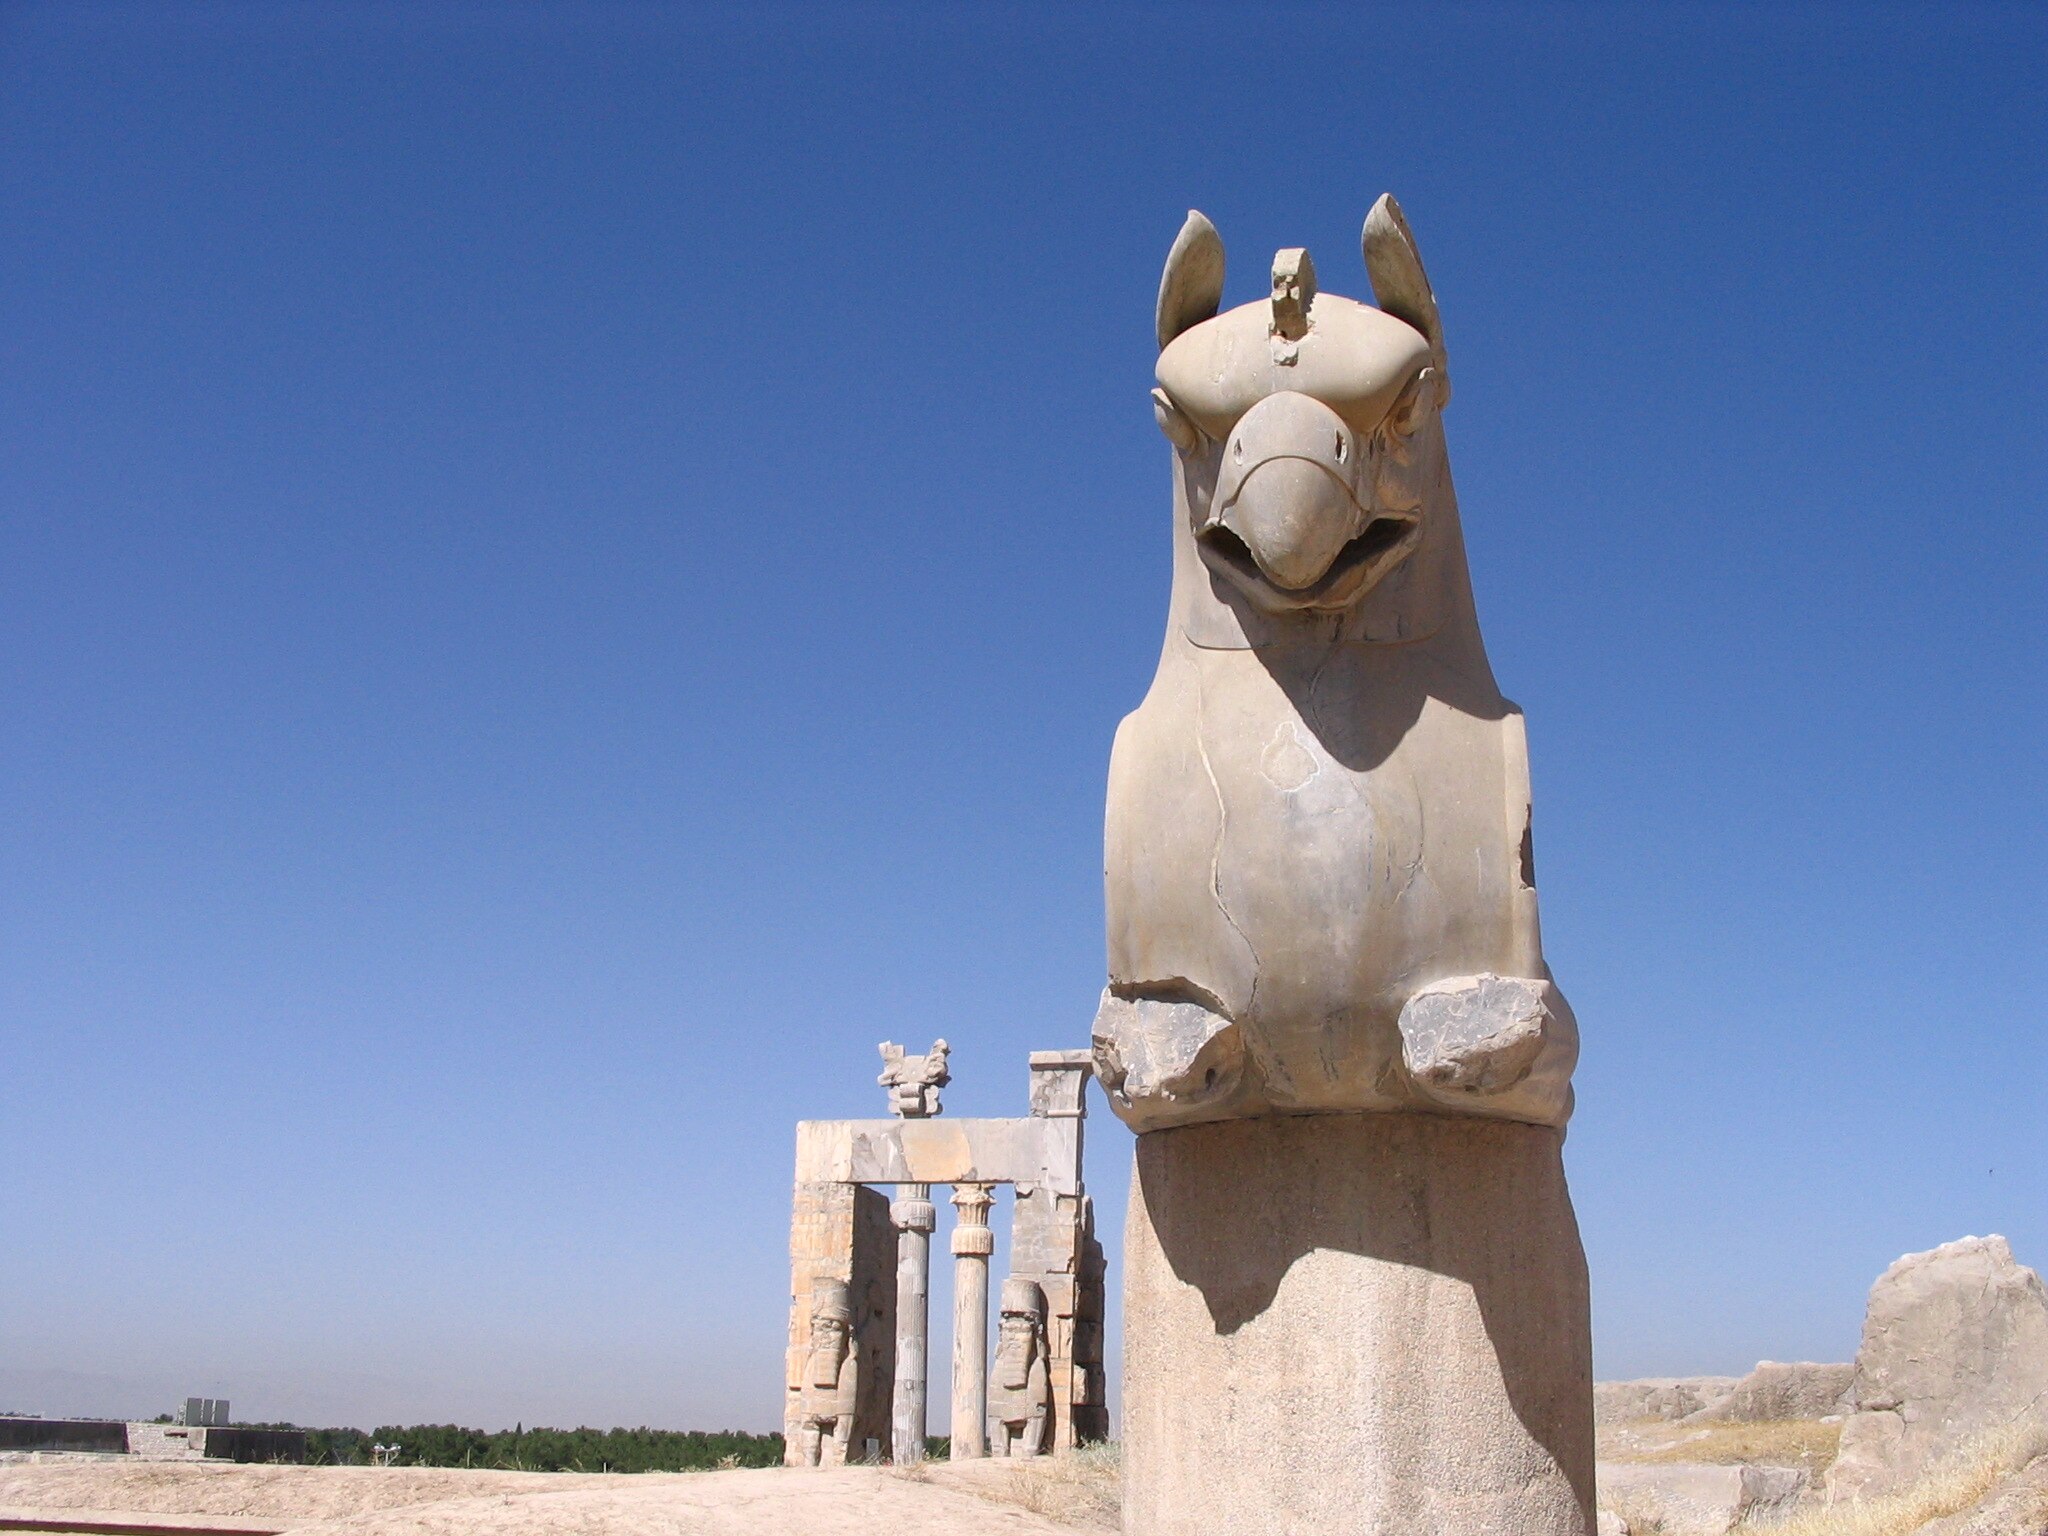
Title: Ruins of Persepolis 30
Description: Ancient Persian city of Persepolis
Date: 2005-06-08 13:06
Categories: Taken with Canon PowerShot A75, Flickr images reviewed by File Upload Bot (Magnus Manske), Griffin capitals in Persepolis, Files with coordinates missing SDC location of creation, 2005 in Persepolis